History of Europe

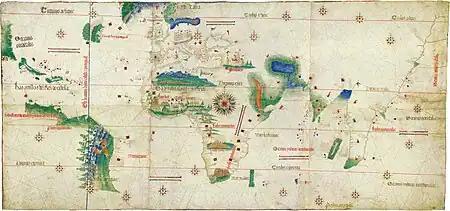
Cantino planisphere, 1502, earliest chart showing explorations by Vasco da Gama, Columbus and Cabral

The Early Modern period spans the centuries between the Middle Ages and the Industrial Revolution, roughly from 1500 to 1800, or from the discovery of the New World in 1492 to the French Revolution in 1789. The period is characterised by the rise in importance of science and increasingly rapid technological progress, secularised civic politics, and the nation state. Capitalist economies began their rise, and the early modern period also saw the rise and dominance of the economic theory of mercantilism. As such, the early modern period represents the decline and eventual disappearance, in much of the European sphere, of feudalism, serfdom and the power of the Catholic Church. The period includes the Renaissance, the Scientific Revolution, the Protestant Reformation, the disastrous Thirty Years' War, the European colonisation of the Americas and the European witch-hunts.